Jaroslav Kvapil

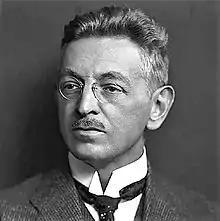
Jaroslav Kvapil in 1940

Jaroslav Kvapil (25 September 1868 – 10 January 1950) was a Czech poet, theatre director, translator, playwright and librettist.